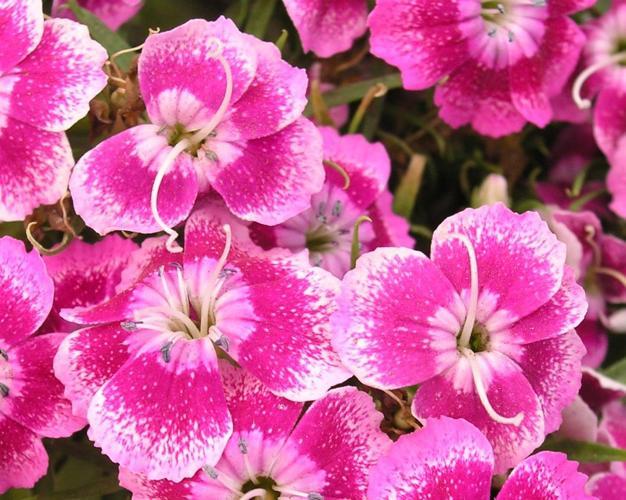
Label: sweet william